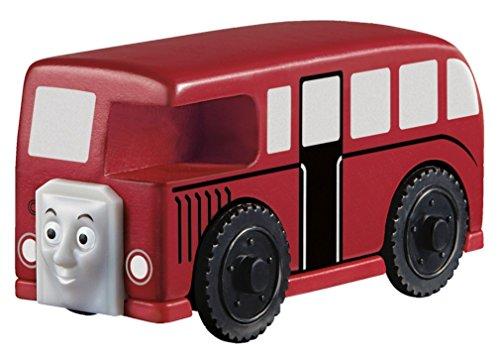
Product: Fisher-Price Thomas & Friends Wooden Railway, Bertie
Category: Toys & Games | Play Vehicles | Play Trains & Railway Sets | Train Cars
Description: Works great with any Thomas and Friends Wooden Railway set.
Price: $12.99
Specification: ProductDimensions:2x1.5x3.4inches|ItemWeight:2.08ounces|ShippingWeight:2.08ounces(Viewshippingratesandpolicies)|DomesticShipping:ItemcanbeshippedwithinU.S.|InternationalShipping:ThisitemcanbeshippedtoselectcountriesoutsideoftheU.S.LearnMore|ASIN:B00BM608S0|Itemmodelnumber:BBT41|Manufacturerrecommendedage:24months-6years